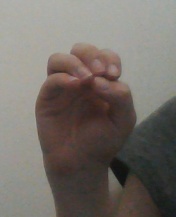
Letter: ha